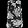
Label: Shirt